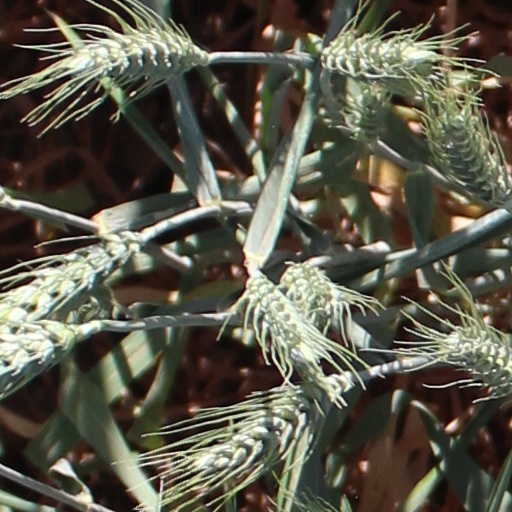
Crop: wheat